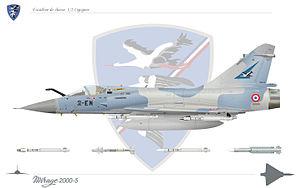
Le groupe de combat nᵒ 12 appelé aussi escadrille des Cigognes est une célèbre unité aéronautique de l'armée française dont les appareils d'escadrilles étaient ornés d’une cigogne.
Le groupe de chasse 1/2 Cigognes est une unité de combat de l'Armée de l'air française. Longtemps installée sur la base aérienne 102 Dijon-Longvic, elle rejoint la BA 116 à l'été 2011. Elle est actuellement équipée de chasseurs Mirage 2000-5F. Ses avions portent les codes 2-EA à 2-EZ.
Le Mirage 2000 est un avion de chasse conçu par la société française Dassault Aviation à la fin des années 1970. Bien que la formule à aile delta fasse penser au Mirage III des années 1960 et que le Mirage 2000 soit de taille comparable, il s'agit en fait d'un avion entièrement nouveau, avec une surface alaire plus importante, naturellement instable pour améliorer sa manœuvrabilité et équipé de commandes de vol électriques. Mis en service en 1984, le Mirage 2000 est principalement utilisé par l'Armée de l'air française qui en a reçu 315 exemplaires, tandis que 286 autres ont été exportés vers huit pays différents.